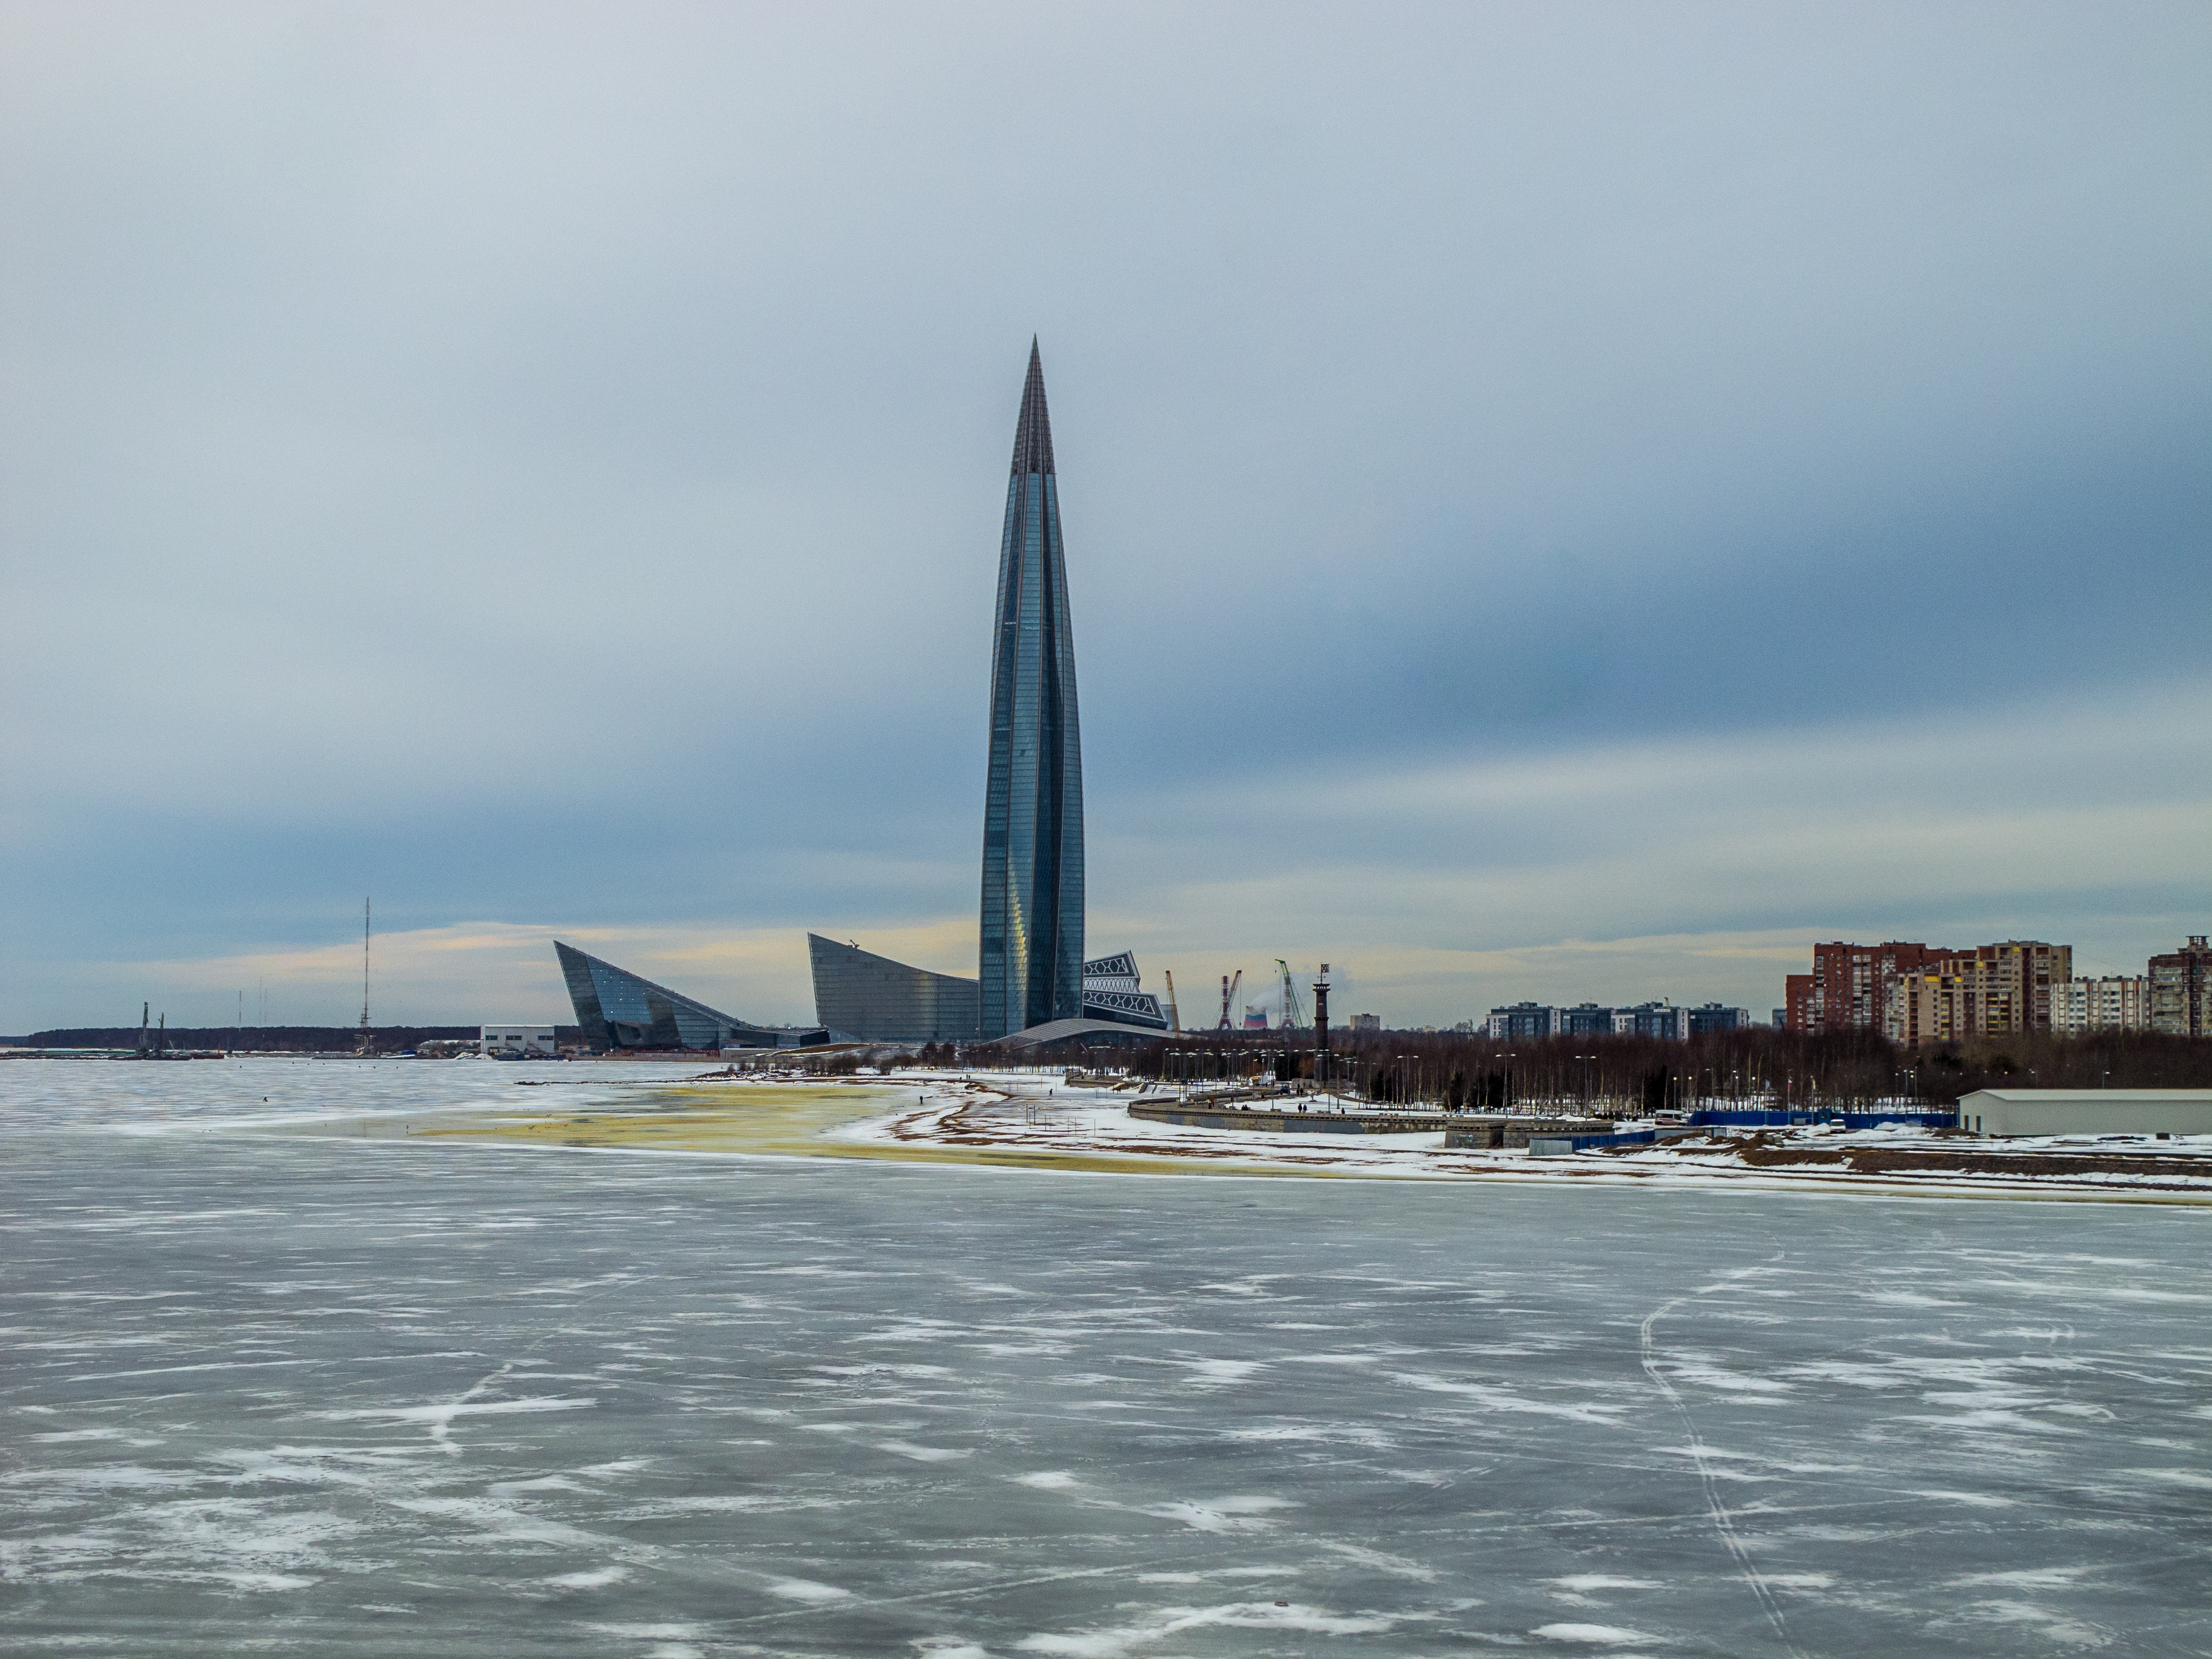
images, water, sky, cloud, watercraft, body of water, snow, tower, vehicle, boat, sailboat, lake, skyscraper, horizon, building, winter, city, sailing, sail, freezing, spire, ocean, water transportation, reflection, recreation, tree, ship, skyline